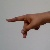
The image shows a hand gesture representing the letter 'P' in Indian Sign Language.